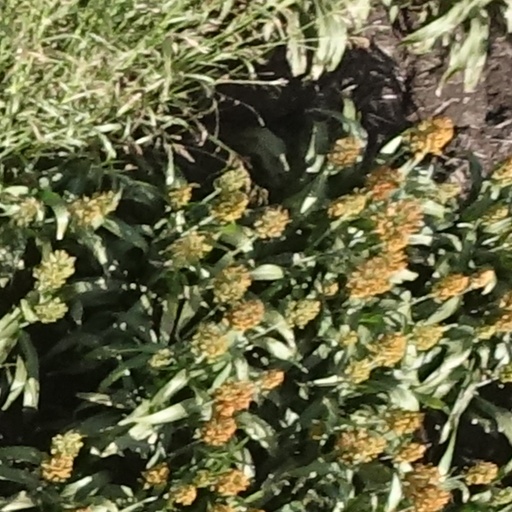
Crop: sorghum